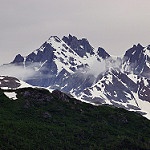
Scene: Outdoor